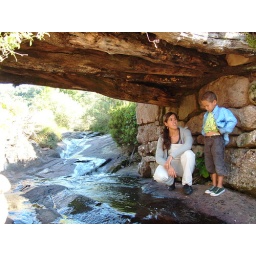
water under the bridge